South Central Florida Express

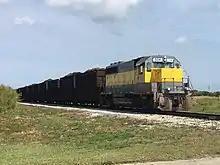
Cane train approaching Clewiston bringing harvested sugarcane from the fields

The South Central Florida Express (SCXF) is at its busiest during the main sugar harvest, which usually runs from October to March each year. U.S. Sugar is the only sugar company in the continental U.S. that transports sugarcane by rail.